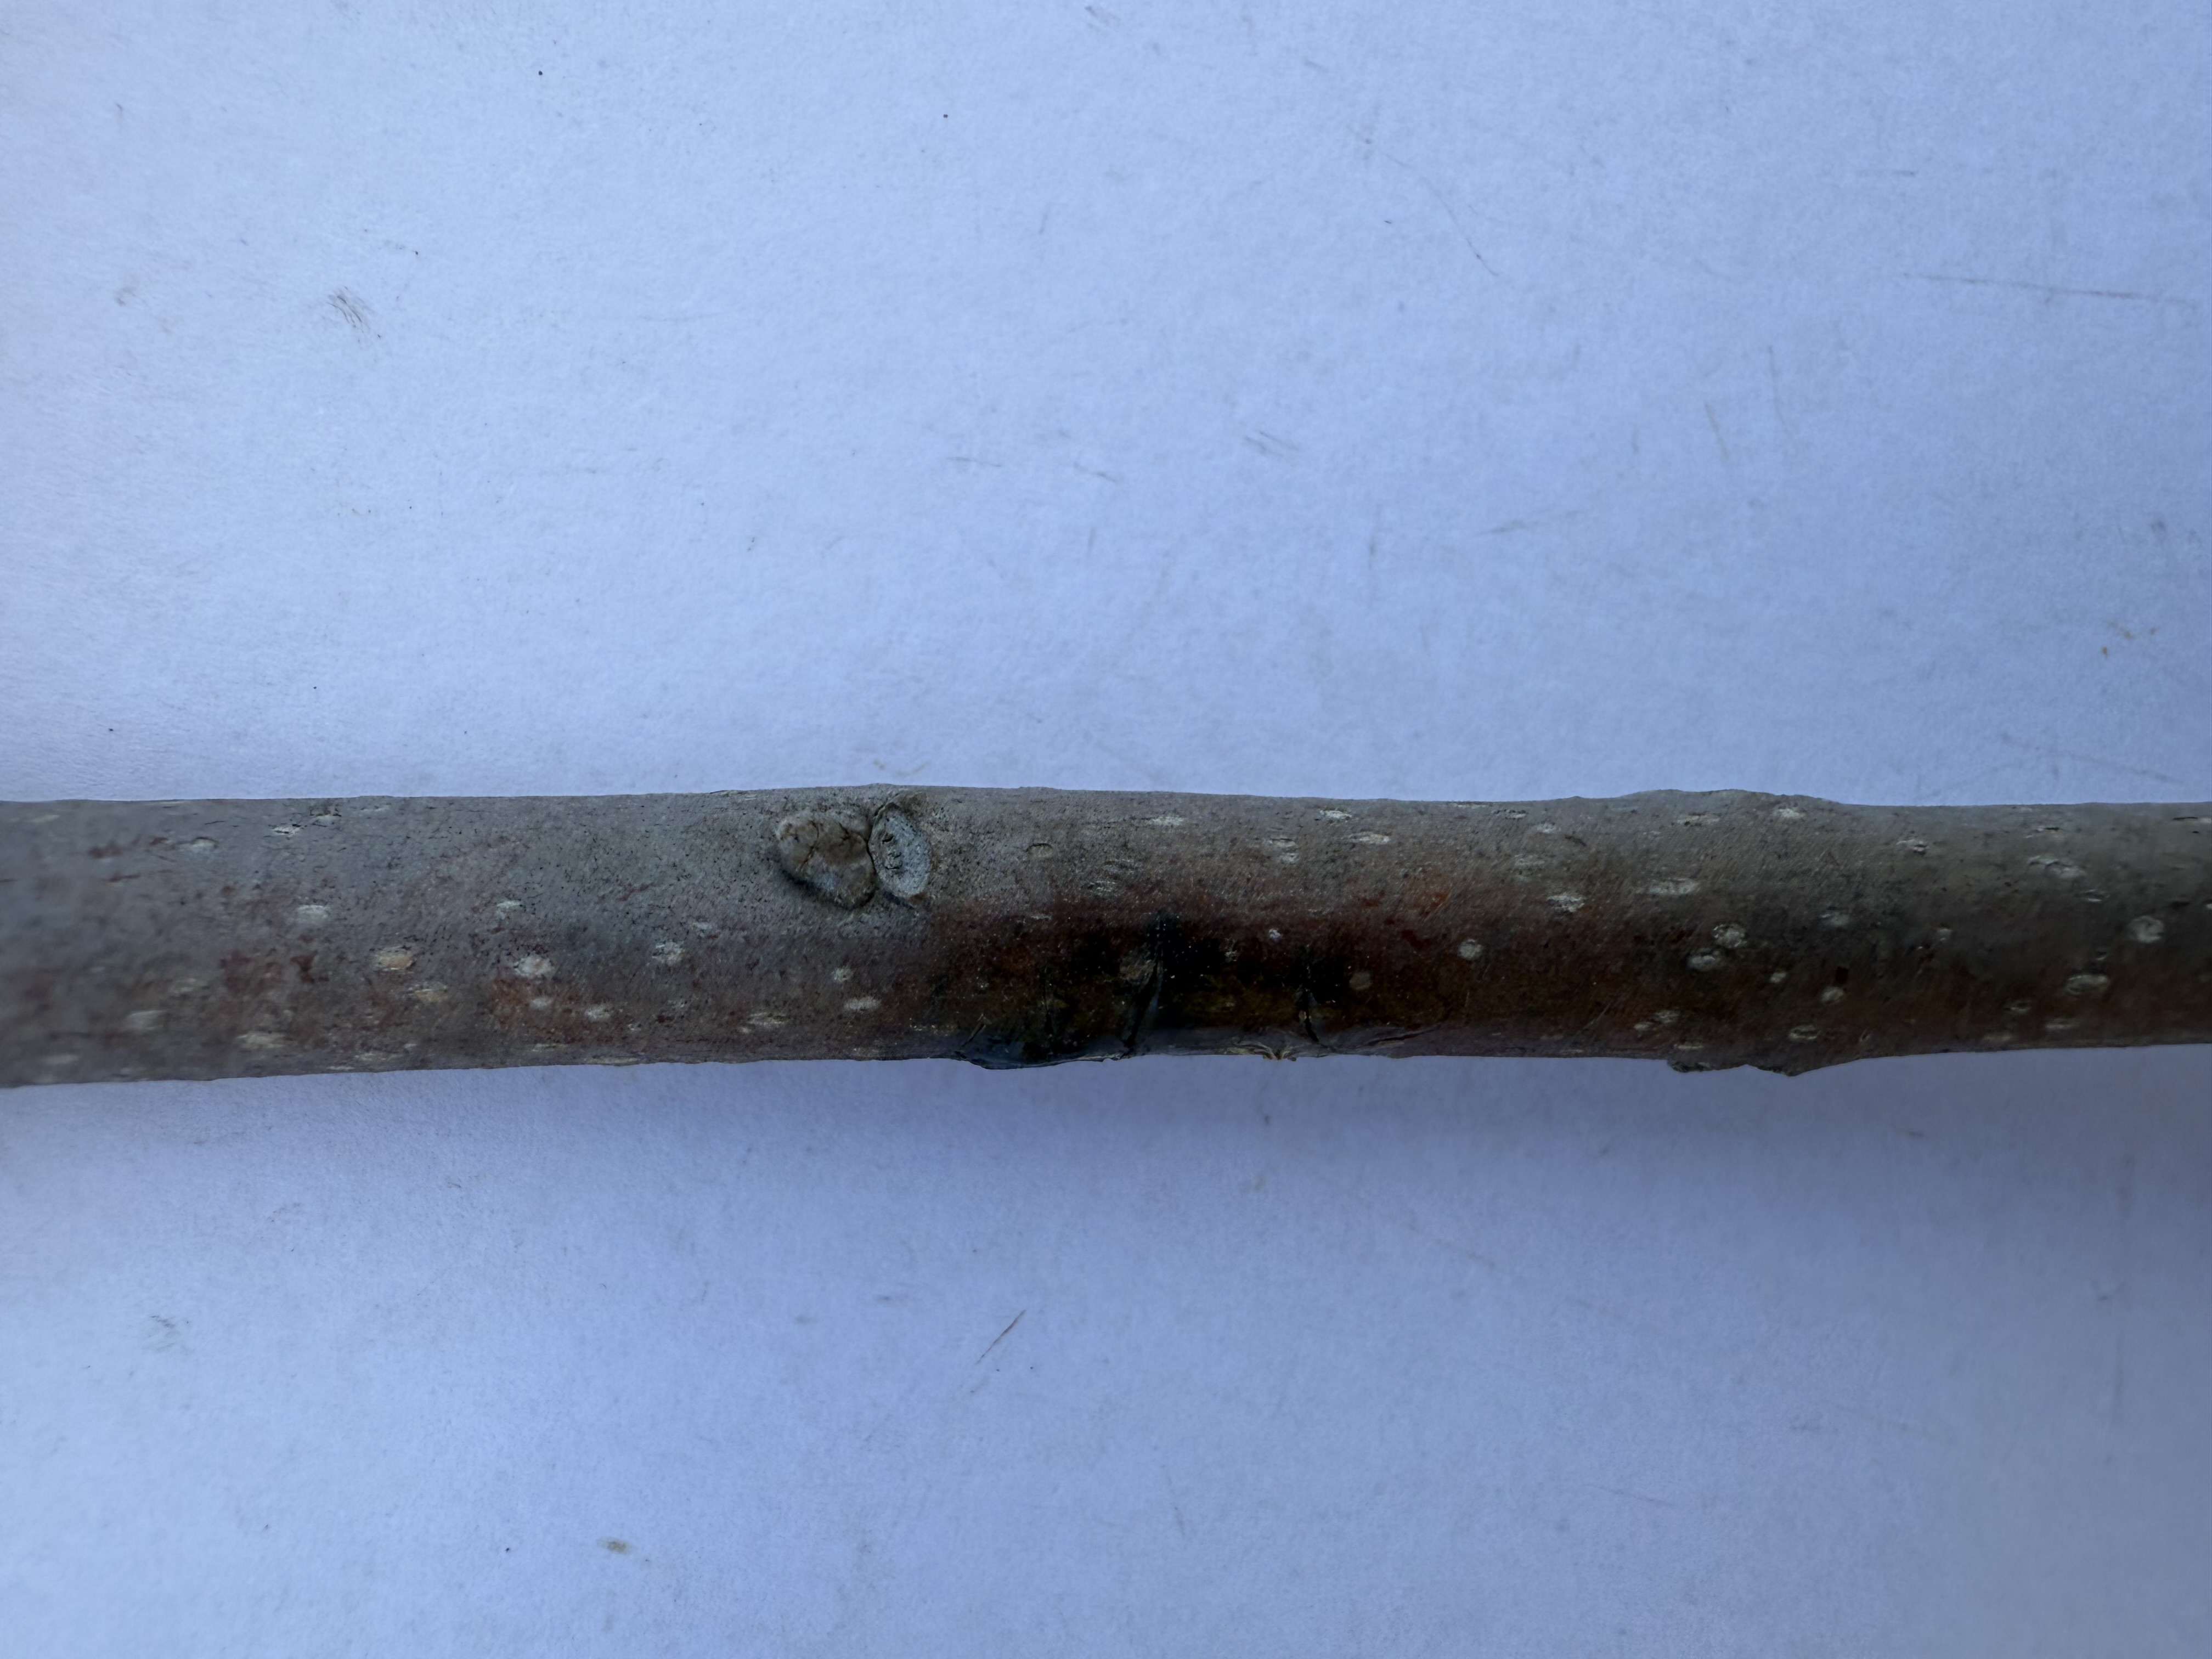
Variety: Hachiya Persimmon